List of birds of Tasmania

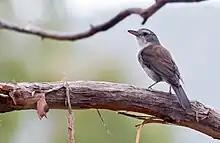
Grey shrikethrush

Order: PasseriformesFamily: Pachycephalidae